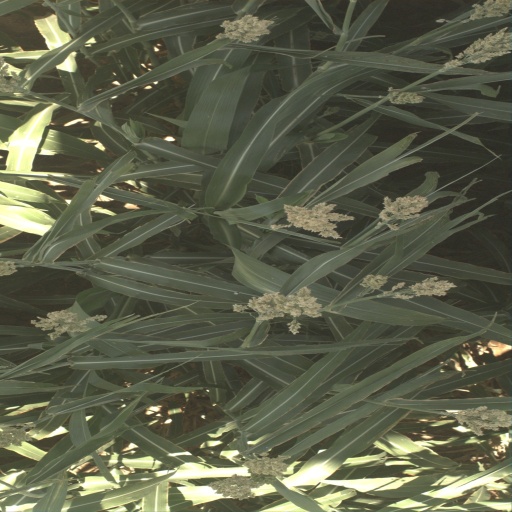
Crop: sorghum